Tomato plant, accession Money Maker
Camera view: horizontal (90 deg, fisheye); turntable rotation: 330 degrees
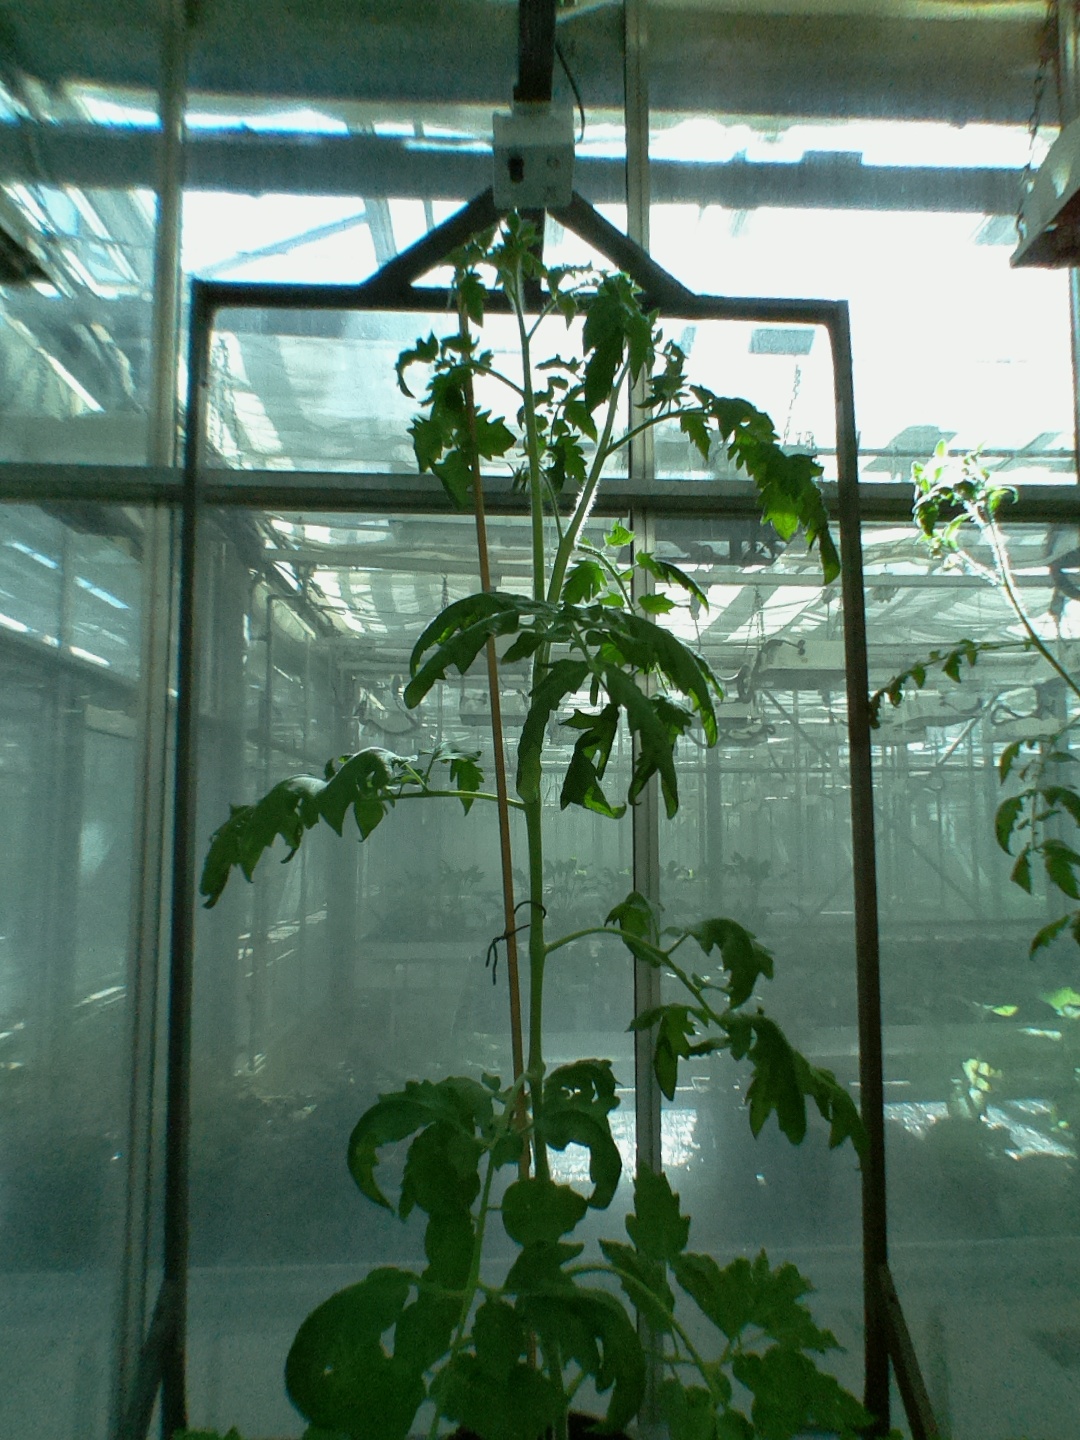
BBCH growth stage 61: 10%-20% of flowers open